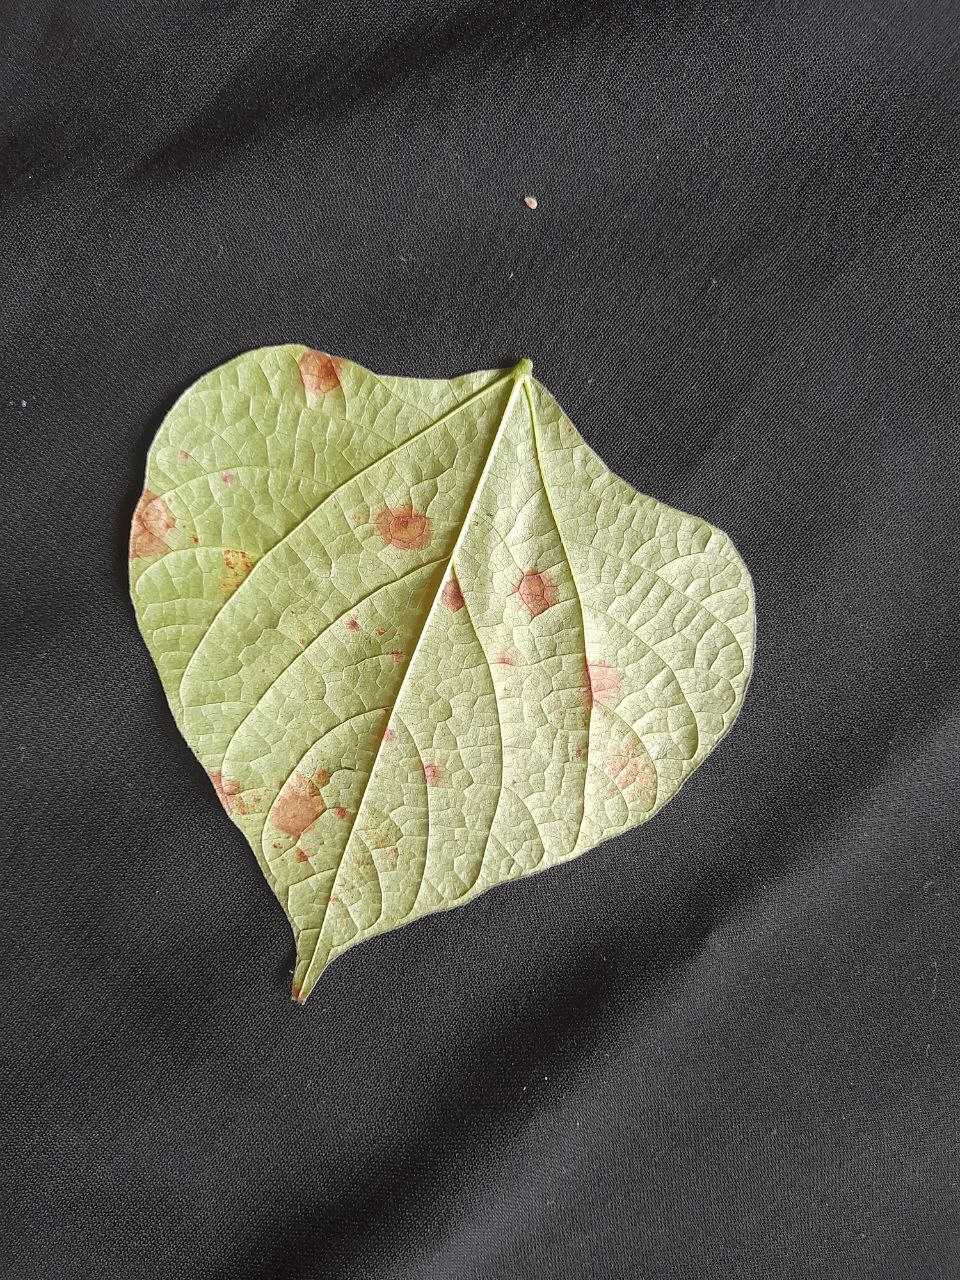
Crop: bean
Leaf condition: Rust